EMI 2001

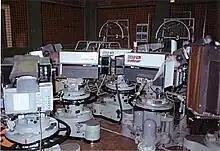
EMI 2001s on their last day in BBC Elstree Centre Studio C in July 1991. The last programme in the world to use EMI 2001s to record images was "EastEnders"

The EMI 2001 broadcast studio camera was an early, very successful British made Plumbicon studio camera that included the lens within the body of the camera. Four 30 mm tubes allowed one tube to be dedicated solely to producing a relatively high resolution monochrome signal, with the other three tubes each providing red, green and blue signals. Even though semiconductors were used in most of the camera, the highly sensitive head amplifiers still used thermionic valves in the first generation of the design.